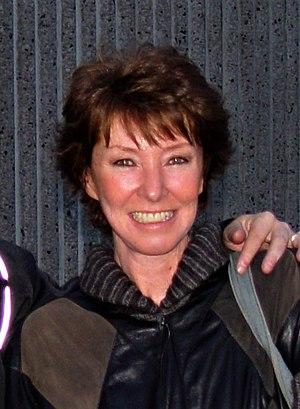
Axelle Abbadie au théâtre pour ""l'huitre"" en 2007"
Axelle Abbadie est une danseuse classique puis actrice française, née à Alger le 30 juillet 1951.